Henry's World

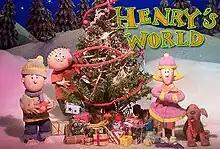
Clockwise from left to right: Henry, Darwin, Fraidy, and Margaret the dog

Henry's World is a Canadian animated children's television series produced for Canada's Family Channel by Cuppa Coffee Animation and Alliance Atlantis Communications, with German company TV-Loonland AG also producing season 1. It was first aired from 2002 to 2004, with a total of 26 episodes produced. The series follows Henry Wiggins, a boy who has an extraordinary ability to make his wishes come true when eating his mother's mushy carrots. This was the first stop-motion animated series to be entirely produced in Canada.